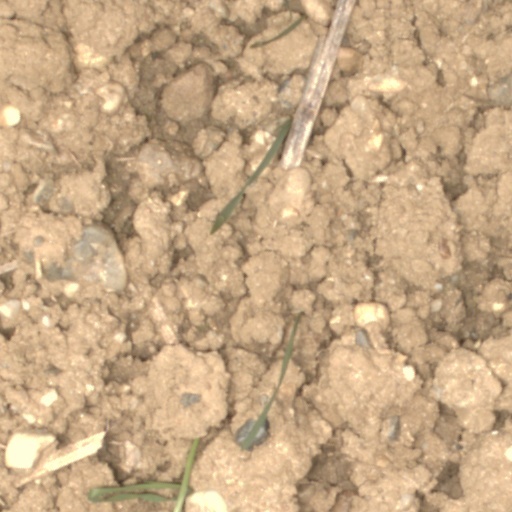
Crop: wheat